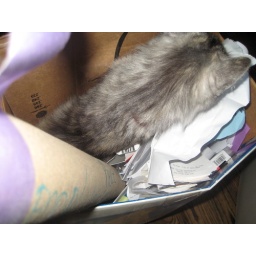
cat heaven...a pile in a box